Tibetan snowcock

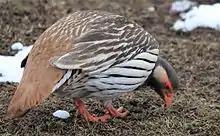
Tibetan Snowcock at Luza, Sagarmatha National Park, Nepal

The Tibetan snowcock (Tetraogallus tibetanus) is a bird in the pheasant family Phasianidae of the order Galliformes, gallinaceous birds. This species is found in high-altitude regions of the Western Himalayas and the Tibetan Plateau, where it overlaps in part with the larger Himalayan snowcock. The head is greyish and there is a white crescent patch behind the eye and underside is white with black stripes. In flight the secondaries show a broad white trailing edge.